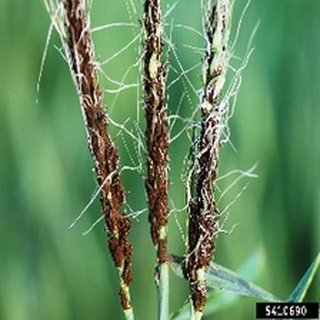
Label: wheat_smut